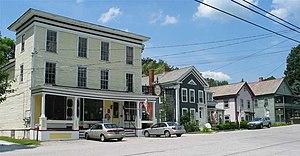
Danby est une ville située dans le comté de Rutland, dans l'État du Vermont, aux États-Unis.